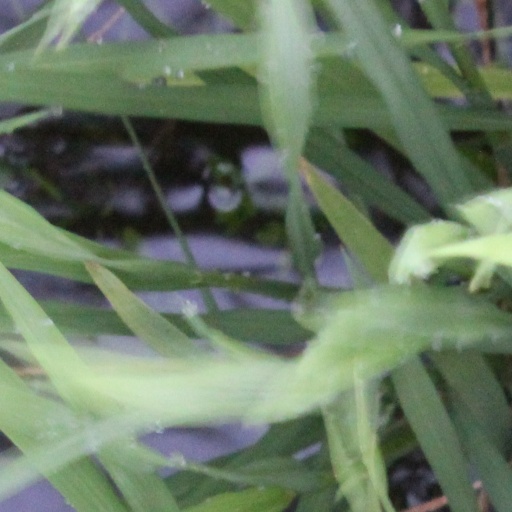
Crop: rice